Jacksonville University

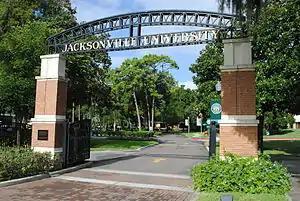
The main entrance of Jacksonville University

Jacksonville University offers more than 100 majors, minors, and programs at the undergraduate level, as well as 23 master's and doctorate degree programs, leading to the M.S., M.A., M.A.T., and Master of Business Administration, Doctor of Occupational Therapy (OTD), and Doctor of Nursing Practice (DNP).